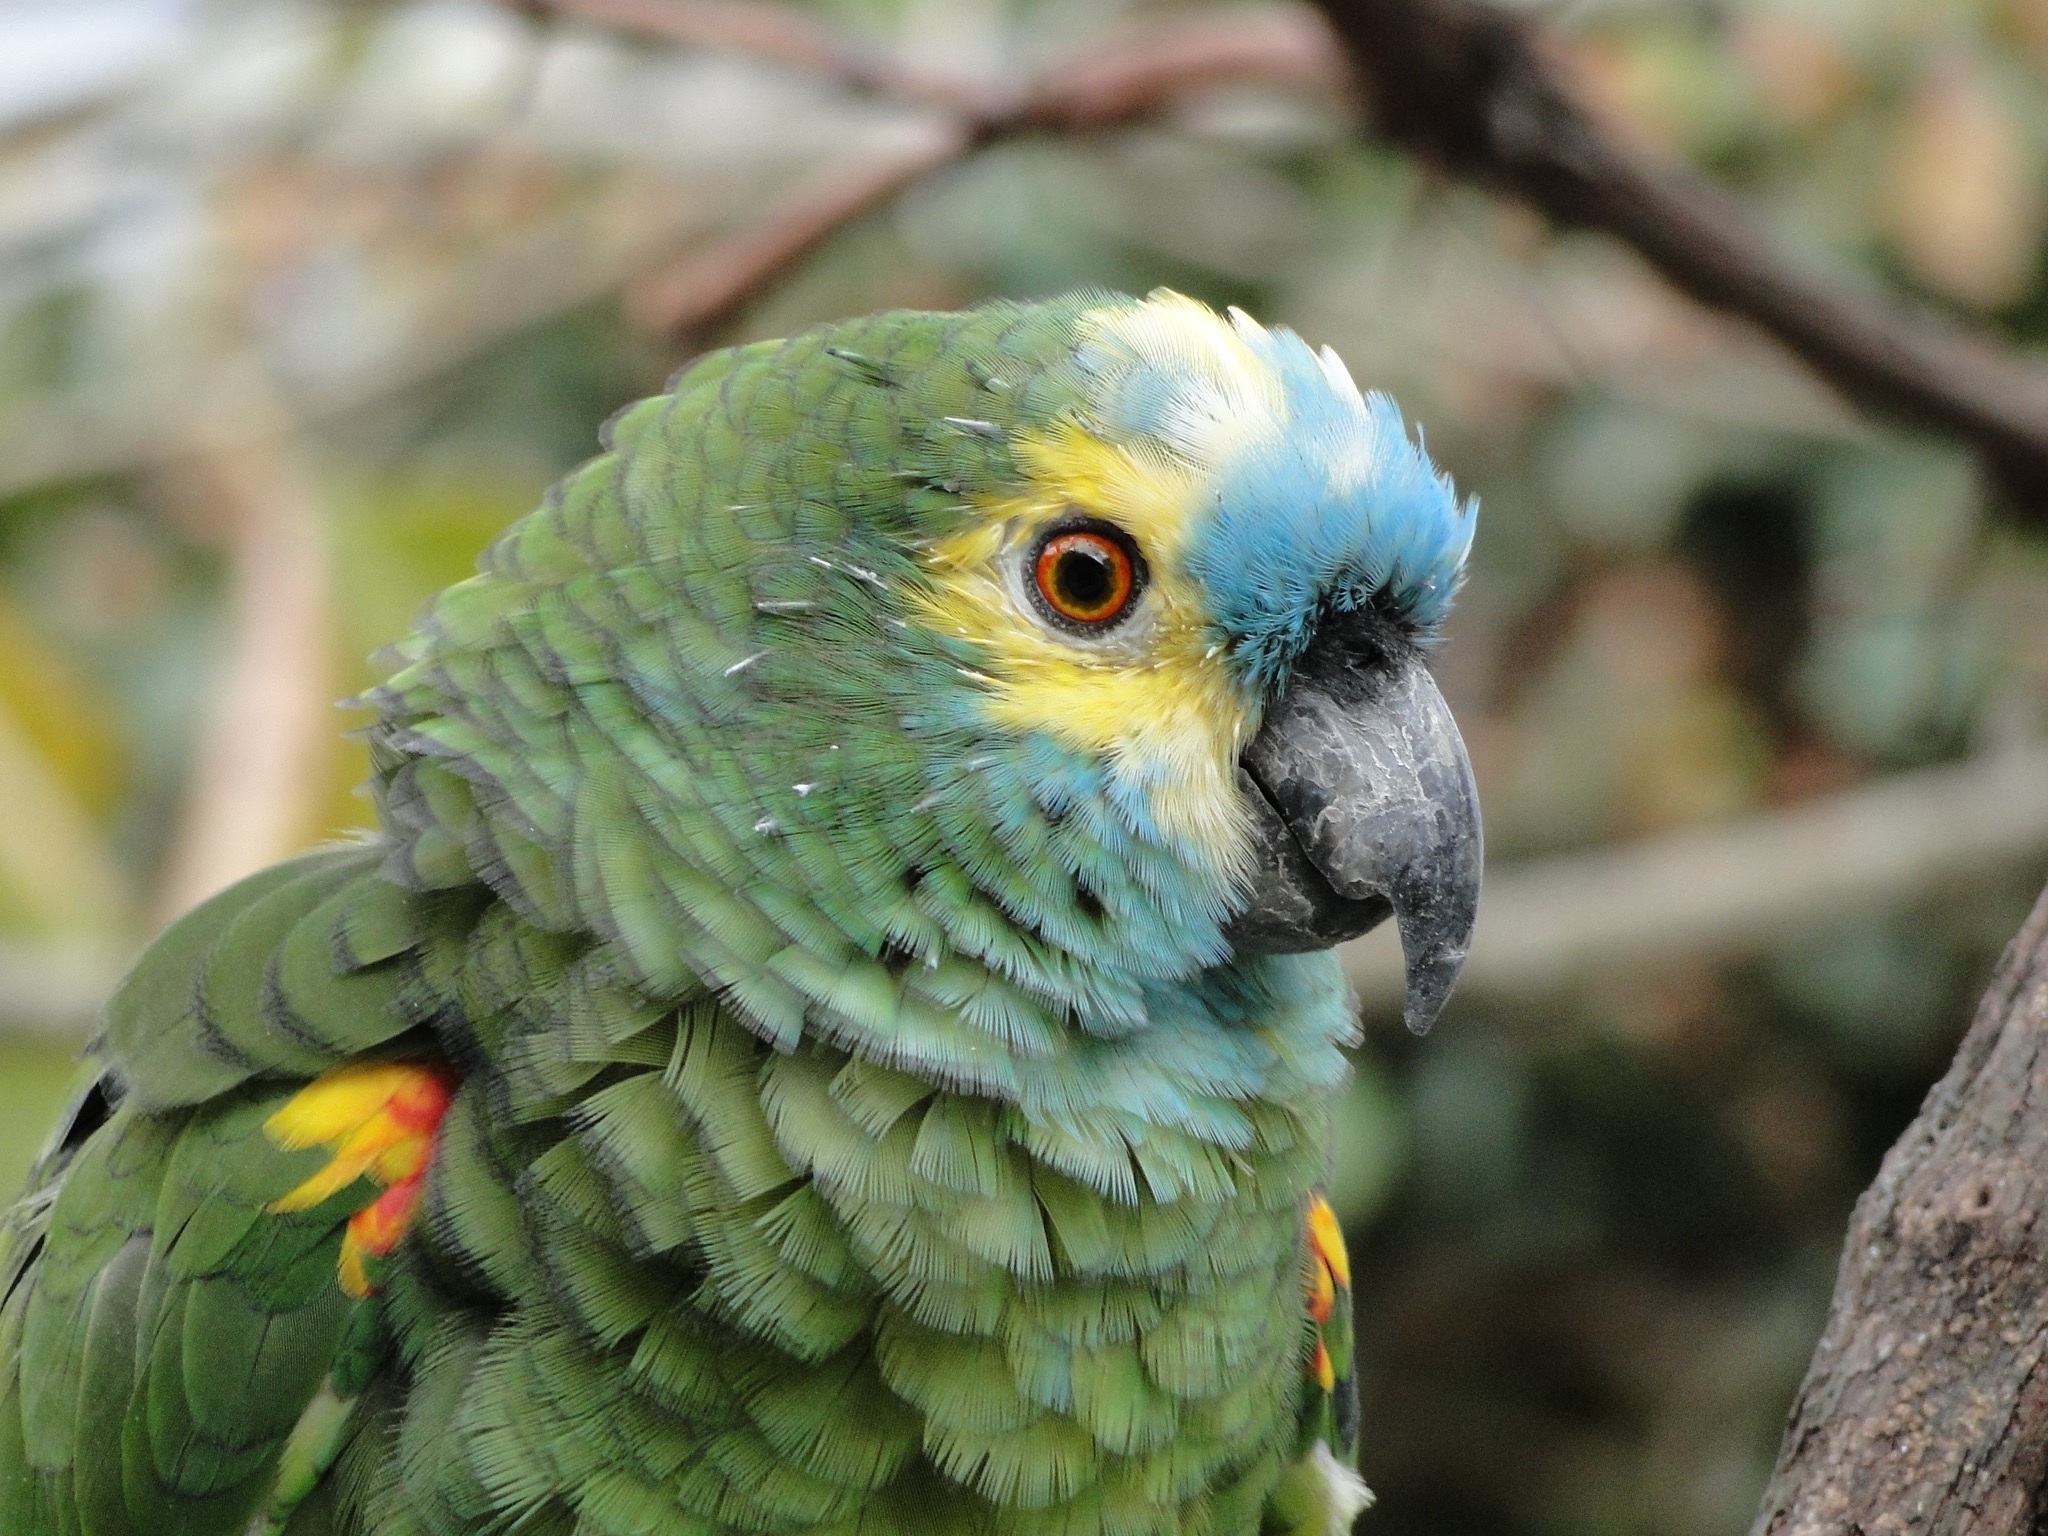
bird, animal, wildlife, green, beak, colorful, fauna, lorikeet, tropical bird, macaw, birds, animals, vertebrate, parrot, parakeet, animal world, brazilian bird, common pet parakeet